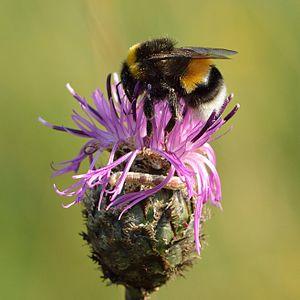
Bombus lucorum, communément appelé Bourdon des saussaies et, parfois, Petit bourdon terrestre, par sa ressemblance avec Bombus terrestris, est une espèce de bourdons qui est répandue et commune dans le Royaume-Uni et l'Europe.
Voici une liste des bourdons du genre Bombus. Elle reprend les données phylogéniques récentes du genre mais peut encore être discutée au fur et à mesure de l'avancée des connaissance ou de la découverte de nouvelles espèces.